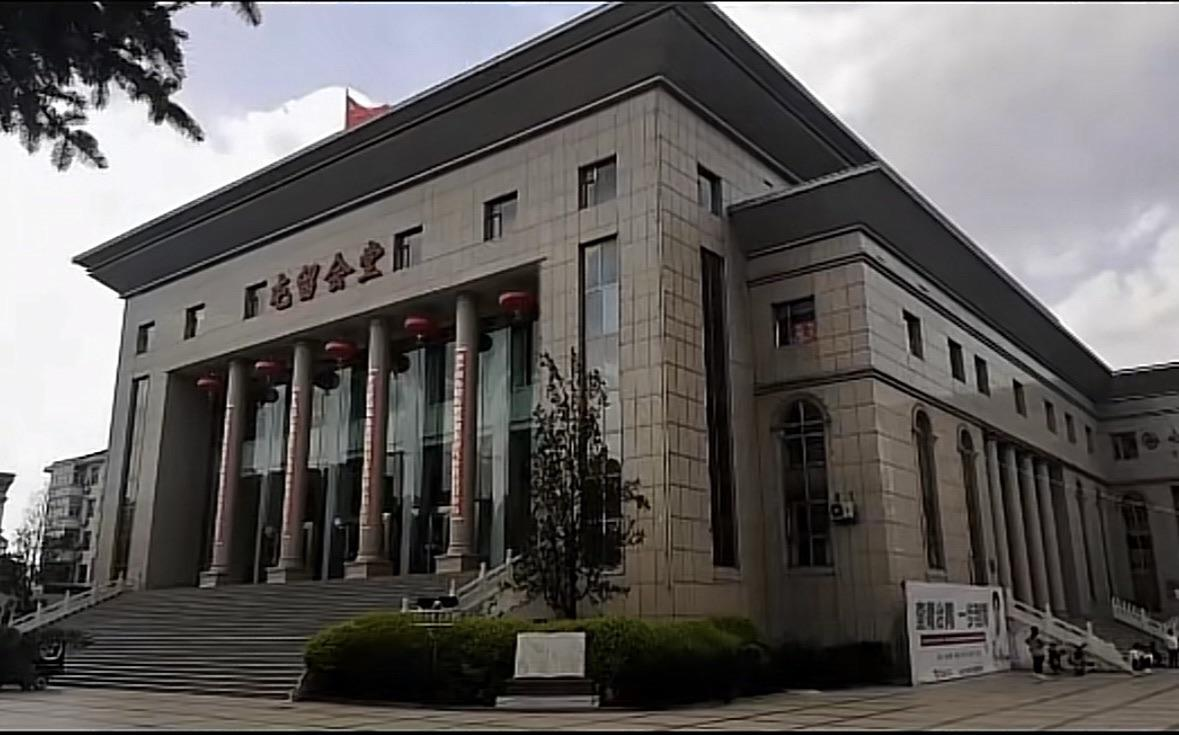
地标名称：屯留会堂
所在城市：长治市·屯留区